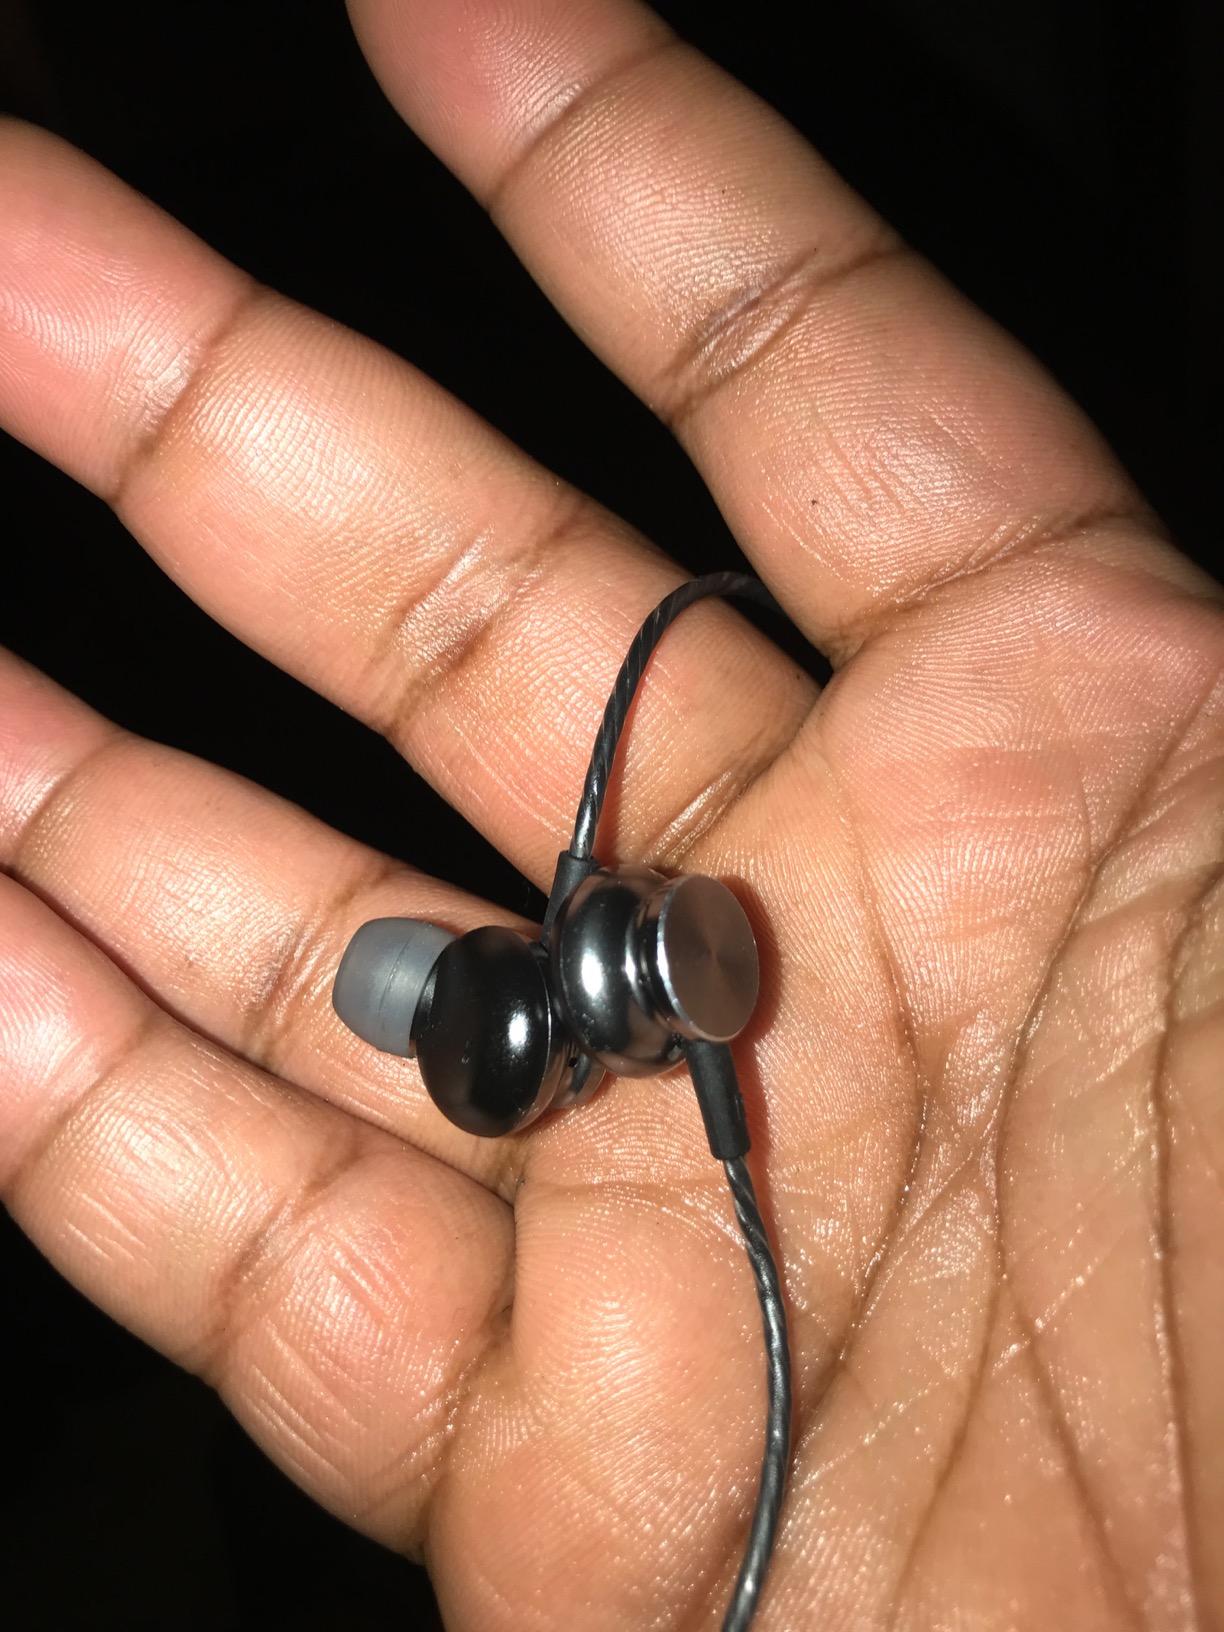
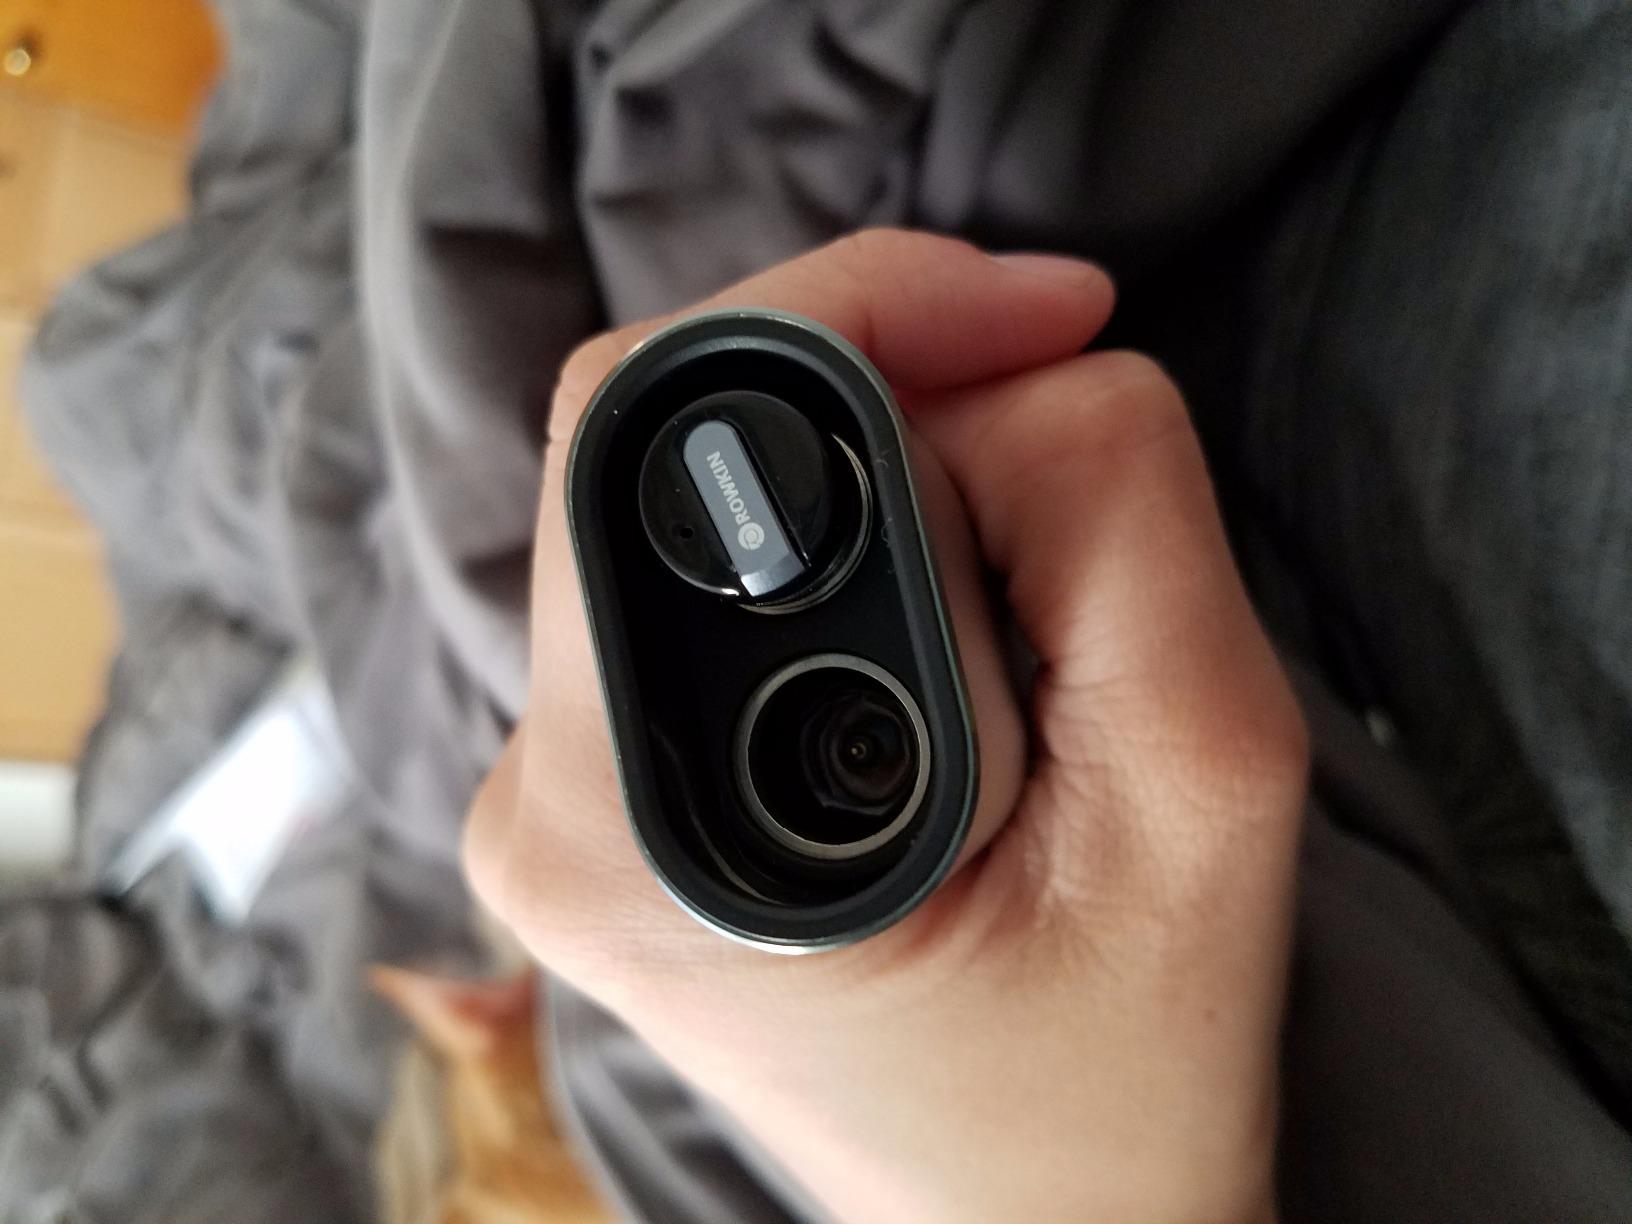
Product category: headphones
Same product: no